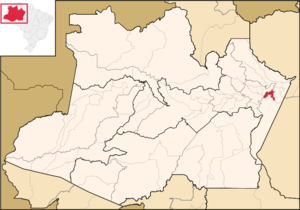
Boa Vista do Ramos est une municipalité brésilienne de l'État d'Amazonas.
Liste des villes de l'État de l'Amazonas au Brésil qui compte 62 municipalités.